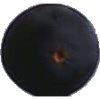
Label: blue_grape